José Rizal

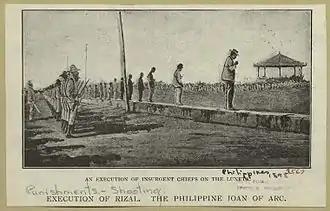
An engraving of the execution of Filipino insurgents at Bagumbayan (now Luneta)

By 1896, the rebellion fomented by the "Katipunan", a militant secret society, had become a full-blown revolution, proving to be a nationwide uprising. Rizal had earlier volunteered his services as a doctor in Cuba and was given leave by Governor-General Ramón Blanco to serve in Cuba to minister to victims of yellow fever. Rizal and Josephine left Dapitan on August 1, 1896, with letter of recommendation from Blanco.